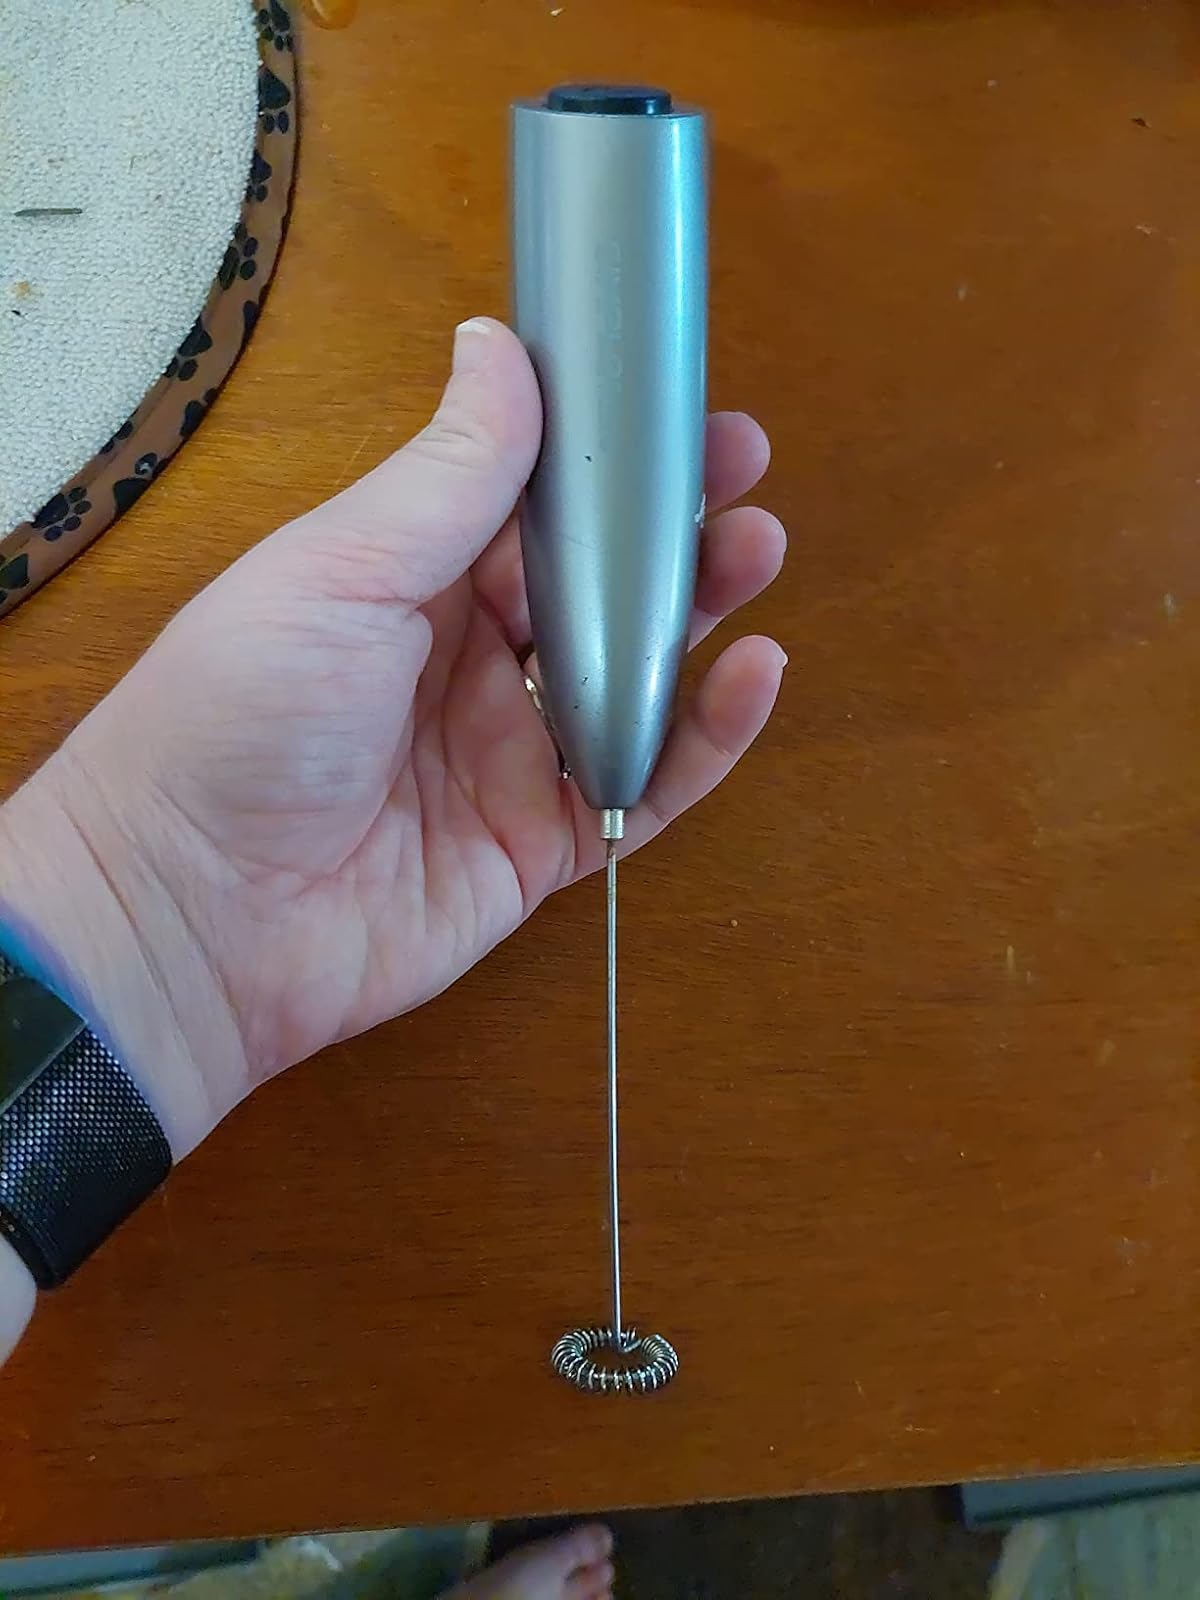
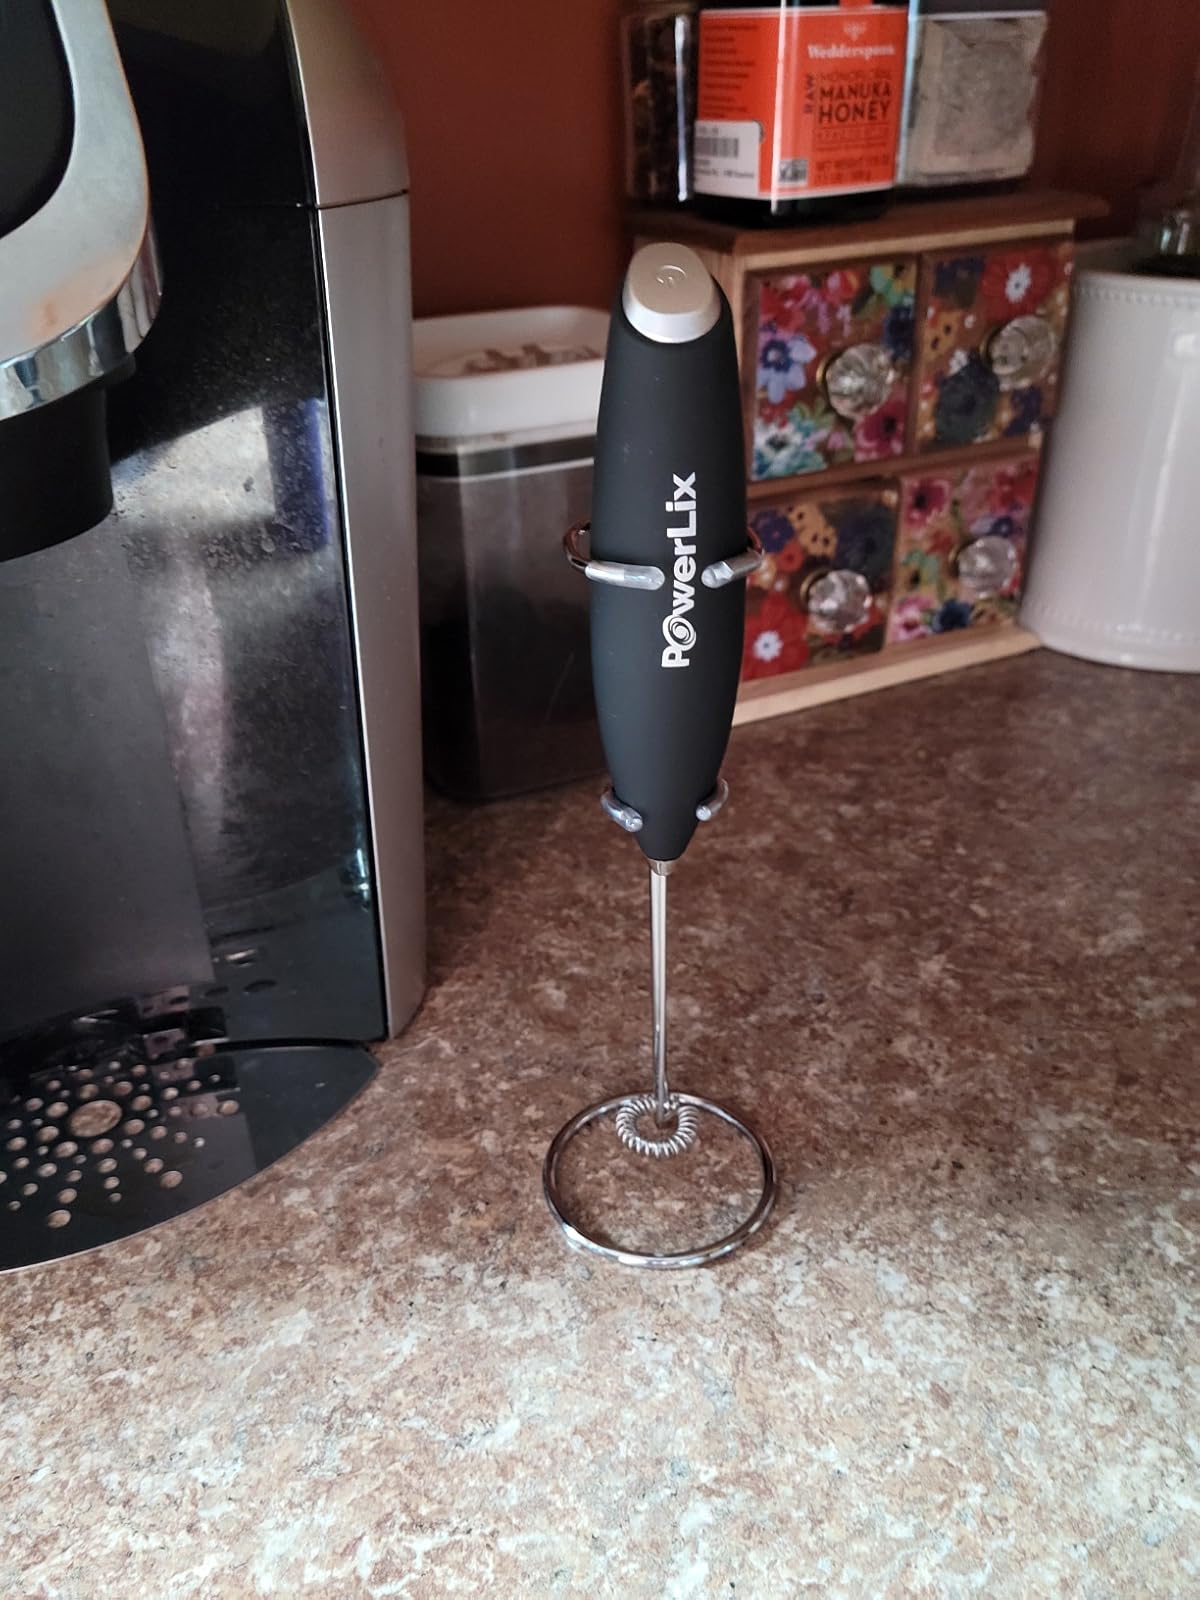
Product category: items_mixer
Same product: no